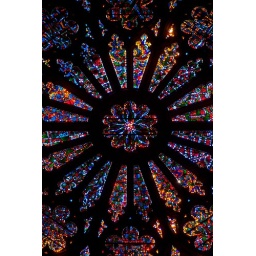
Stained glass window in the Washington National Cathedral.